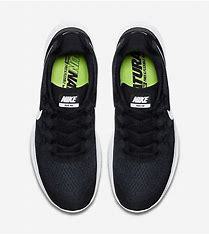
Brand: Nike
Model: Free RN 2017